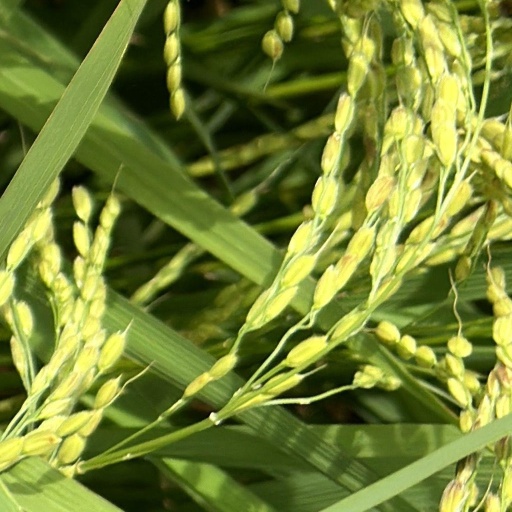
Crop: rice